1893–94 Small Heath F.C. season

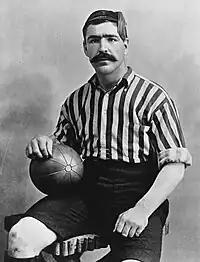
Head and upper torso of a young dark-haired man with thick eyebrows and a large moustache. He is looking straight ahead, and is wearing a tasselled cap and open-necked striped sports shirt.

Small Heath came back from a 2–1 half-time deficit to beat Grimsby Town 5–2, but the visit of Liverpool was eventful in a rather different manner. After the referee rejected the Liverpool players' claim that Small Heath's equaliser had entered the goal through a hole in the side netting, their play became rough, culminating in centre-half Joe McQue, a "strapping fellow", kicking Frank Mobley in the abdomen, apparently intentionally. While the referee was cautioning McQue, Small Heath captain Caesar Jenkyns rushed in, knocked McQue to the ground, and was sent off. With a man advantage, it still took Liverpool until the stroke of time to score the winning goal. The "Post"'s reporter suggested that, despite the provocation, Jenkyns should not have reacted the way he did, but "the knowledge that it cost his side the game" was sufficient punishment. Despite the referee in his report agreeing that "the punishment of being sent off would meet case", and that Jenkyns had "played a perfectly fair game" and had expressed regret at his actions, both when dismissed and after the game, the Football Association imposed a four-week suspension, to begin on 31 October.